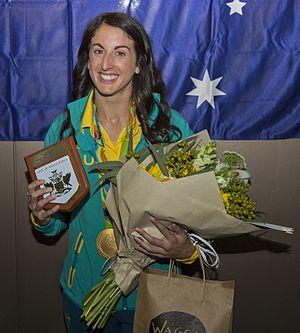
Alicia Quirk est une joueuse australienne de rugby à sept née le 28 mars 1992. Elle a remporté avec l'équipe d'Australie le tournoi féminin des Jeux olympiques d'été de 2016 à Rio de Janeiro.